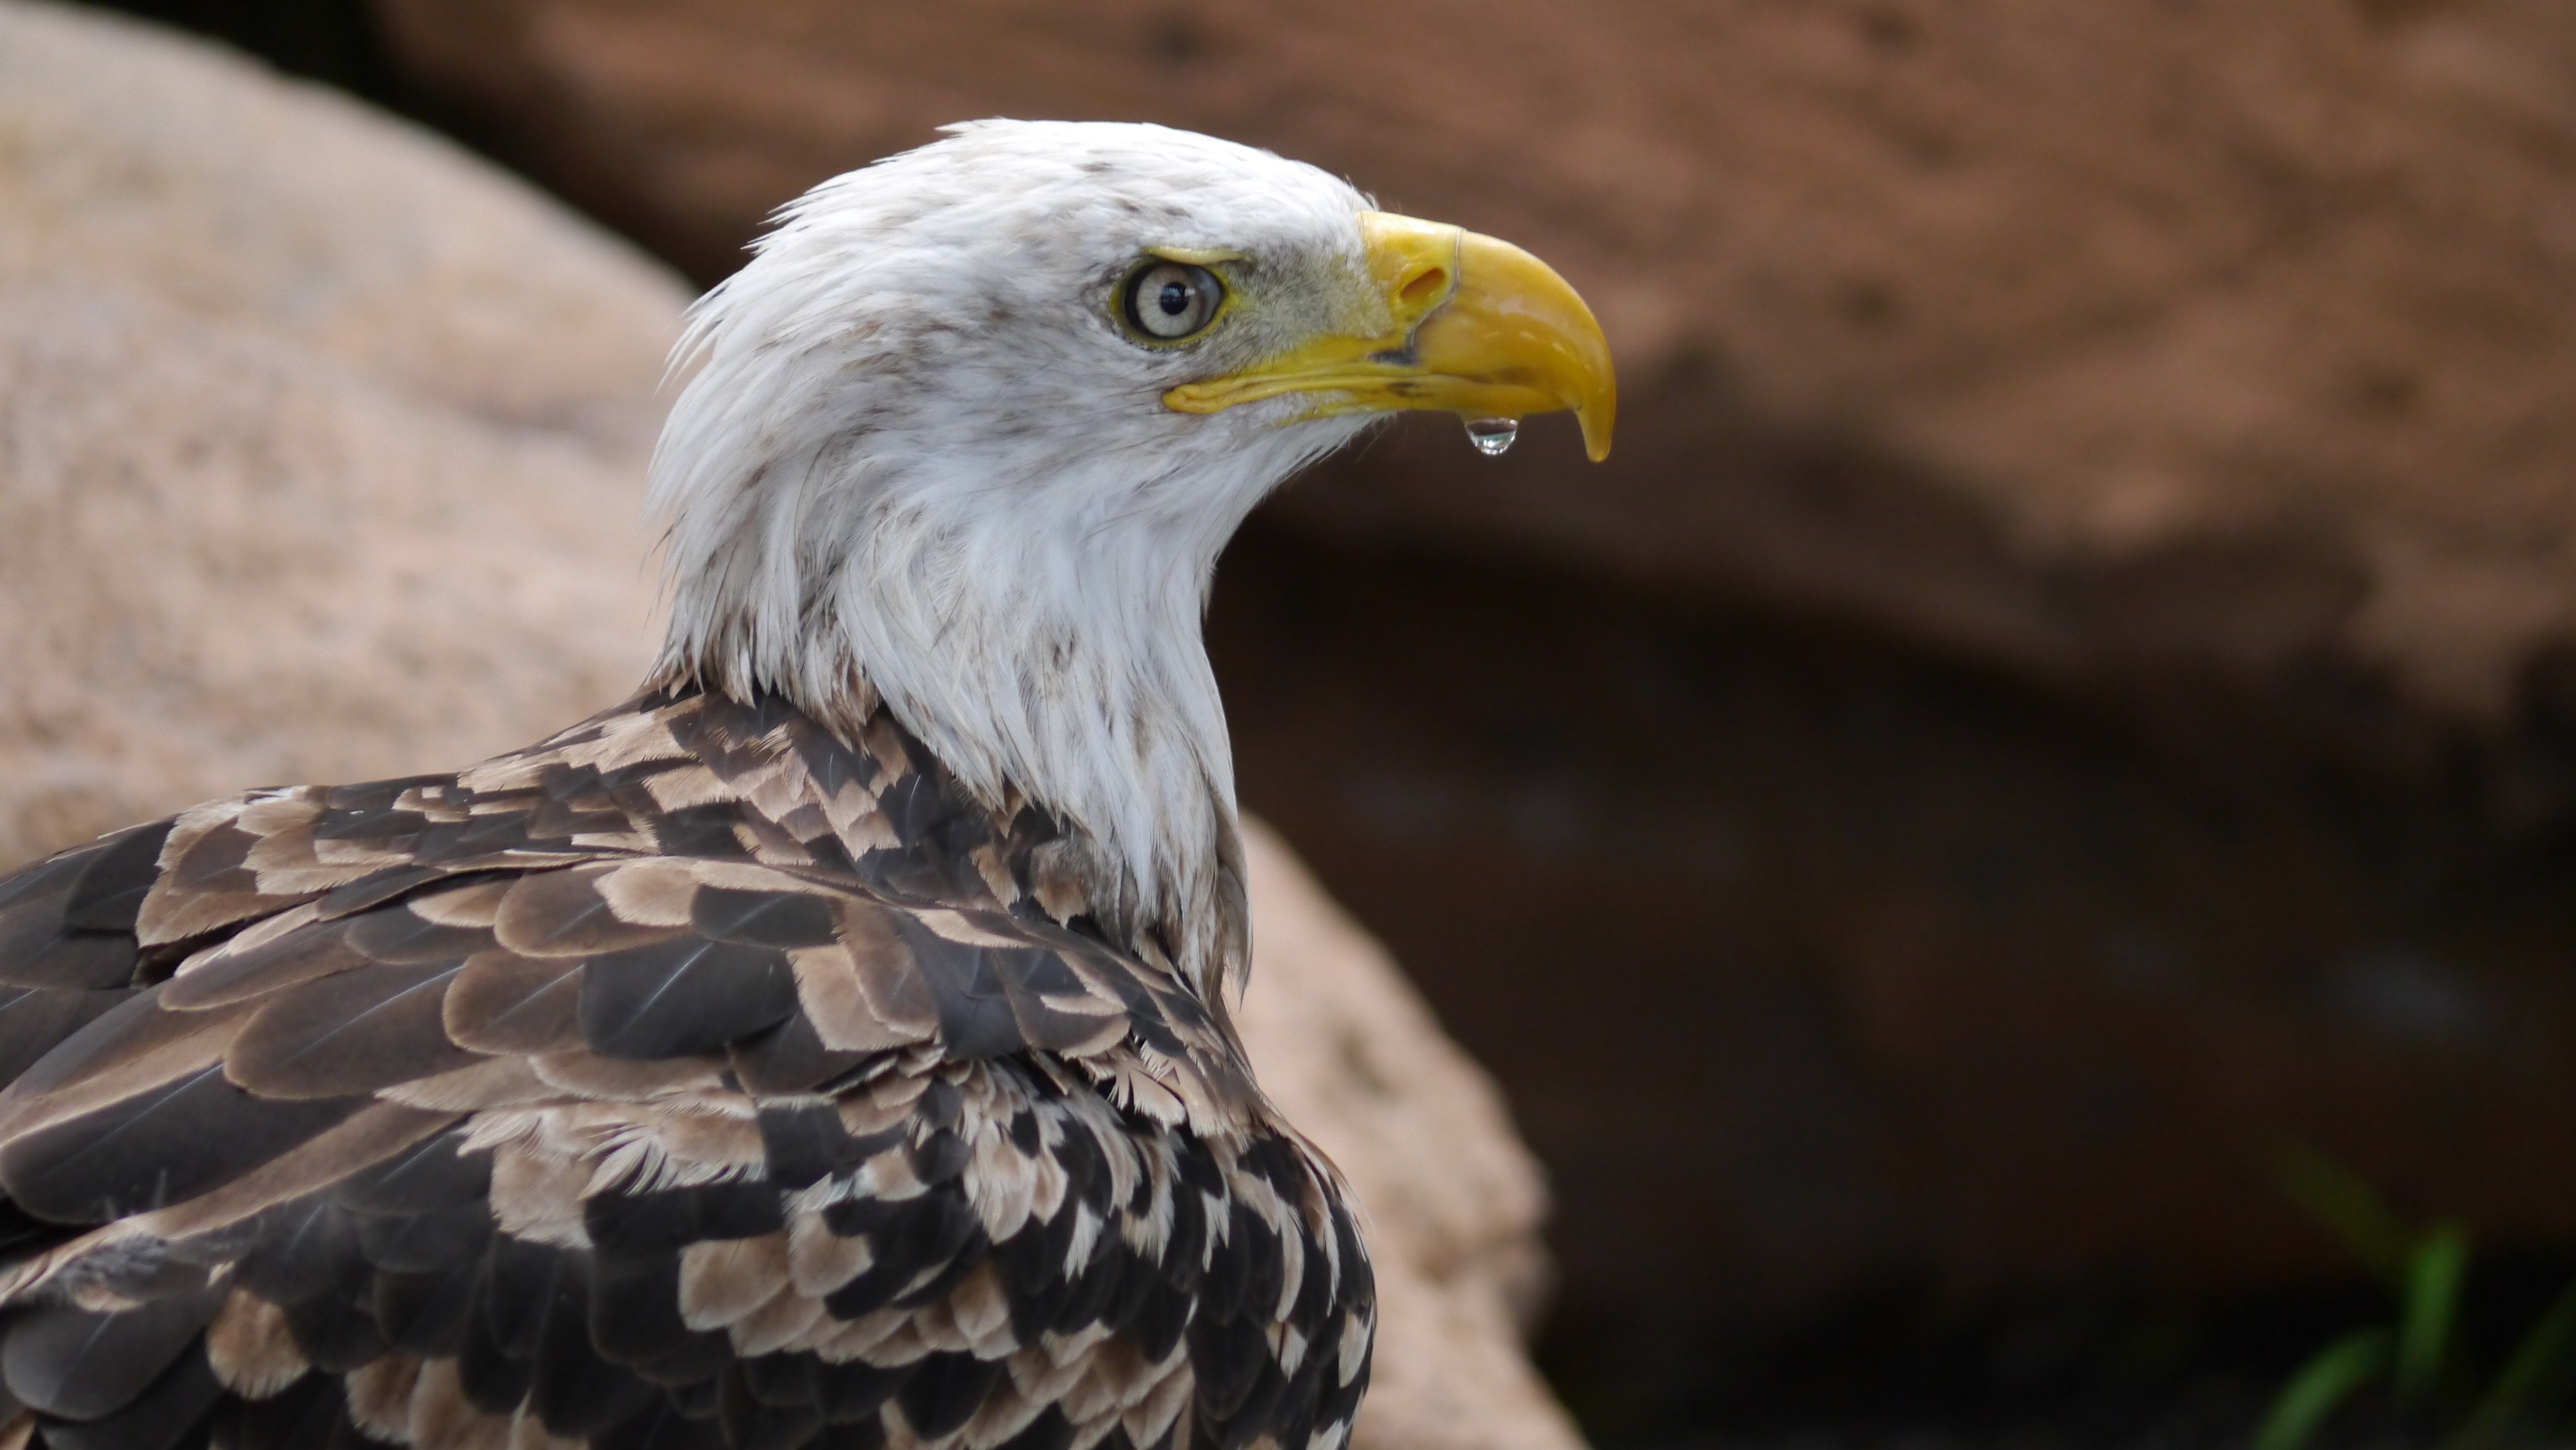
bird, wing, wildlife, beak, eagle, fauna, raptor, bird of prey, bald eagle, vertebrate, vulture, falcon, adler, accipitriformes